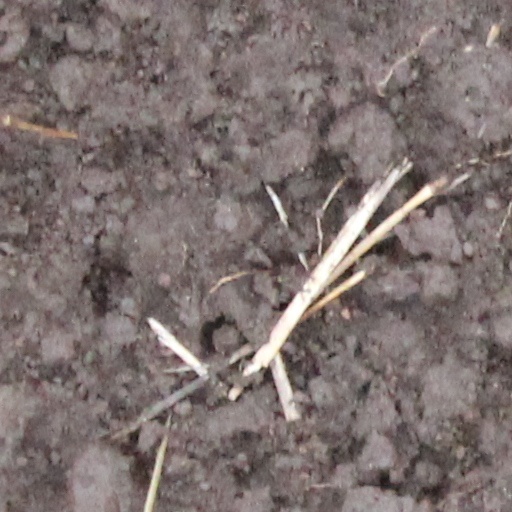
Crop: wheat